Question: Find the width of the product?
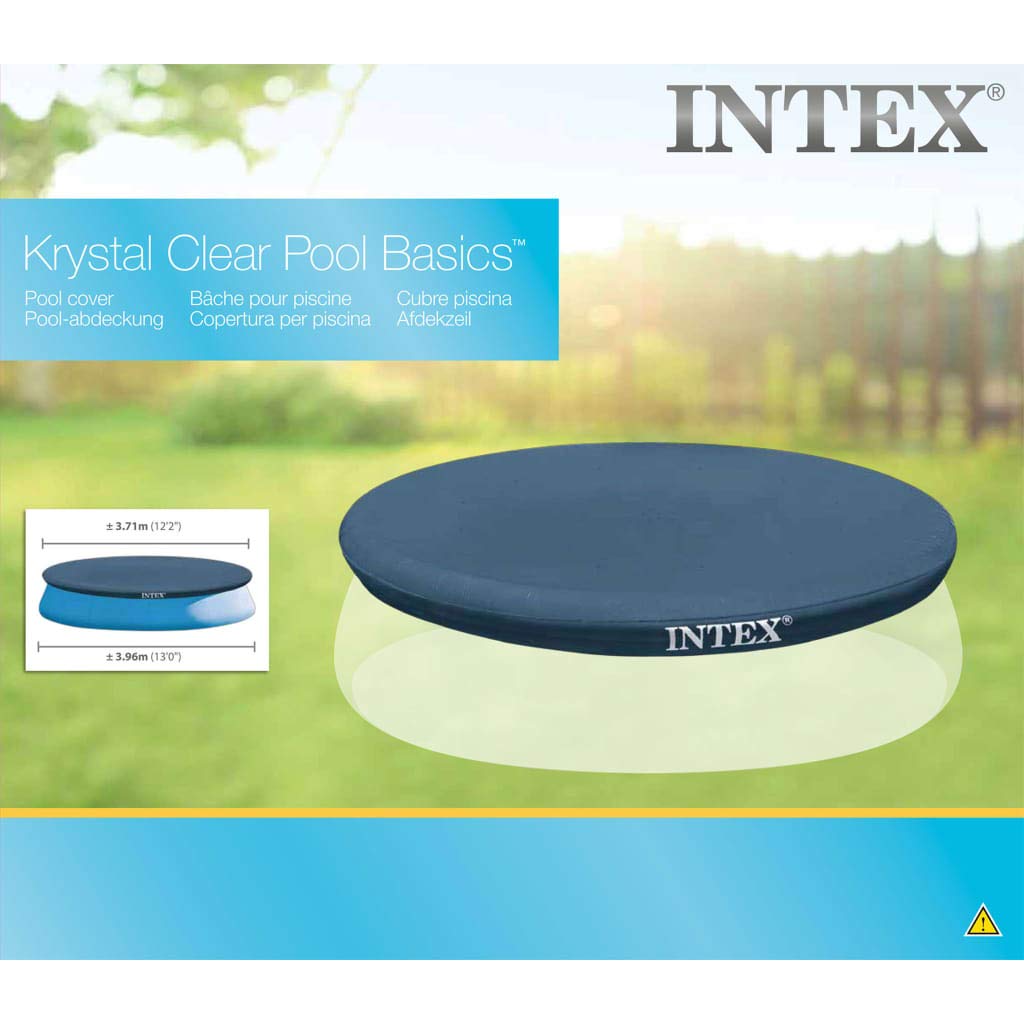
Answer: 3.96 metre